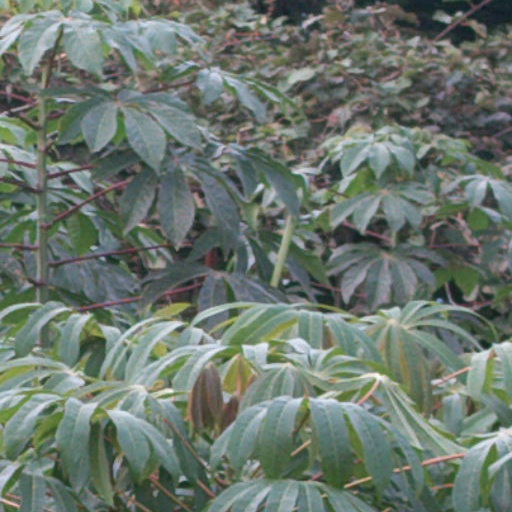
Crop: cassava